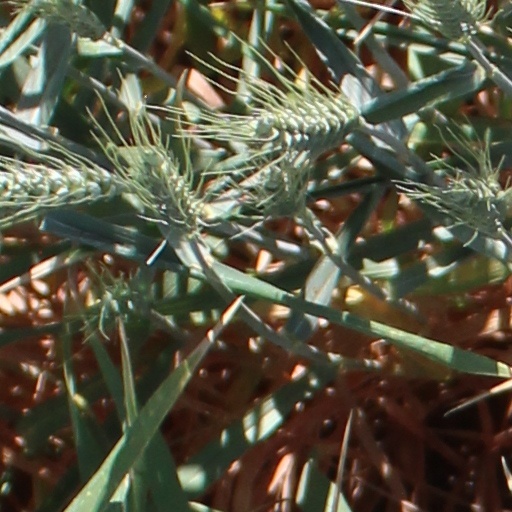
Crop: wheat